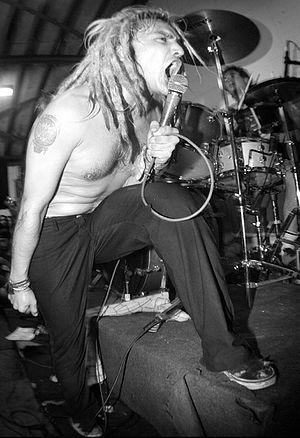
Fun People est un groupe de punk hardcore argentin, originaire de Campana, dans la province de Buenos Aires. Formé en 1989, le groupe chante en anglais et en espagnol. Il défend les droits sociaux, des LGBT, des animaux, des enfants, et prônent le végétarisme, et l'estime de soi. Bien qu'indépendant, le groupe est noté par la presse spécialisée locale et internationale.